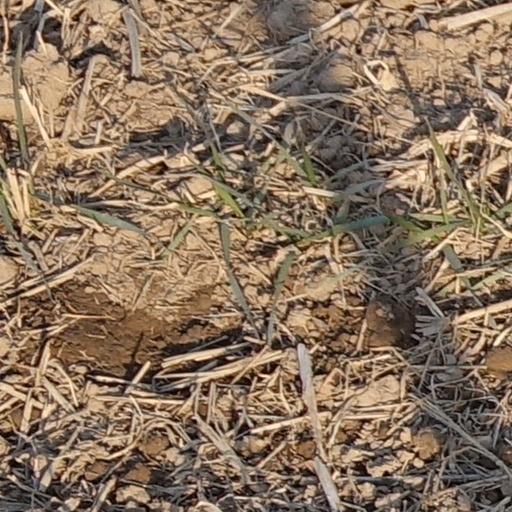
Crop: wheat